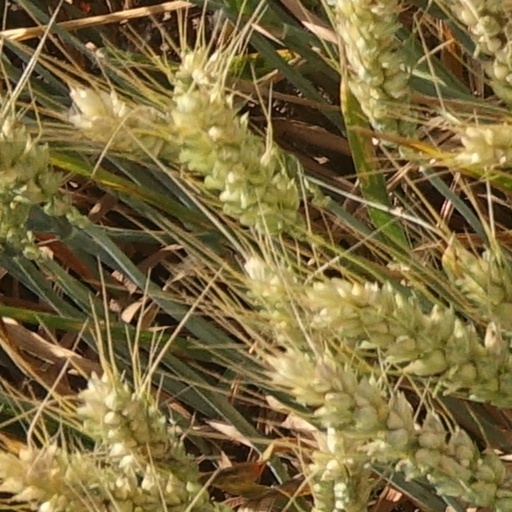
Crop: wheat